Do I Hear a Waltz?

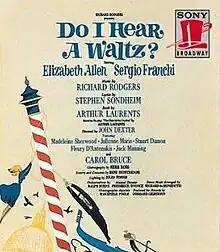
Original Broadway Cast Album

Do I Hear a Waltz? is a musical with a book by Arthur Laurents, music by Richard Rodgers, and lyrics by Stephen Sondheim. It was adapted from Laurents' 1952 play "The Time of the Cuckoo", which was the basis for the 1955 film "Summertime" starring Katharine Hepburn.